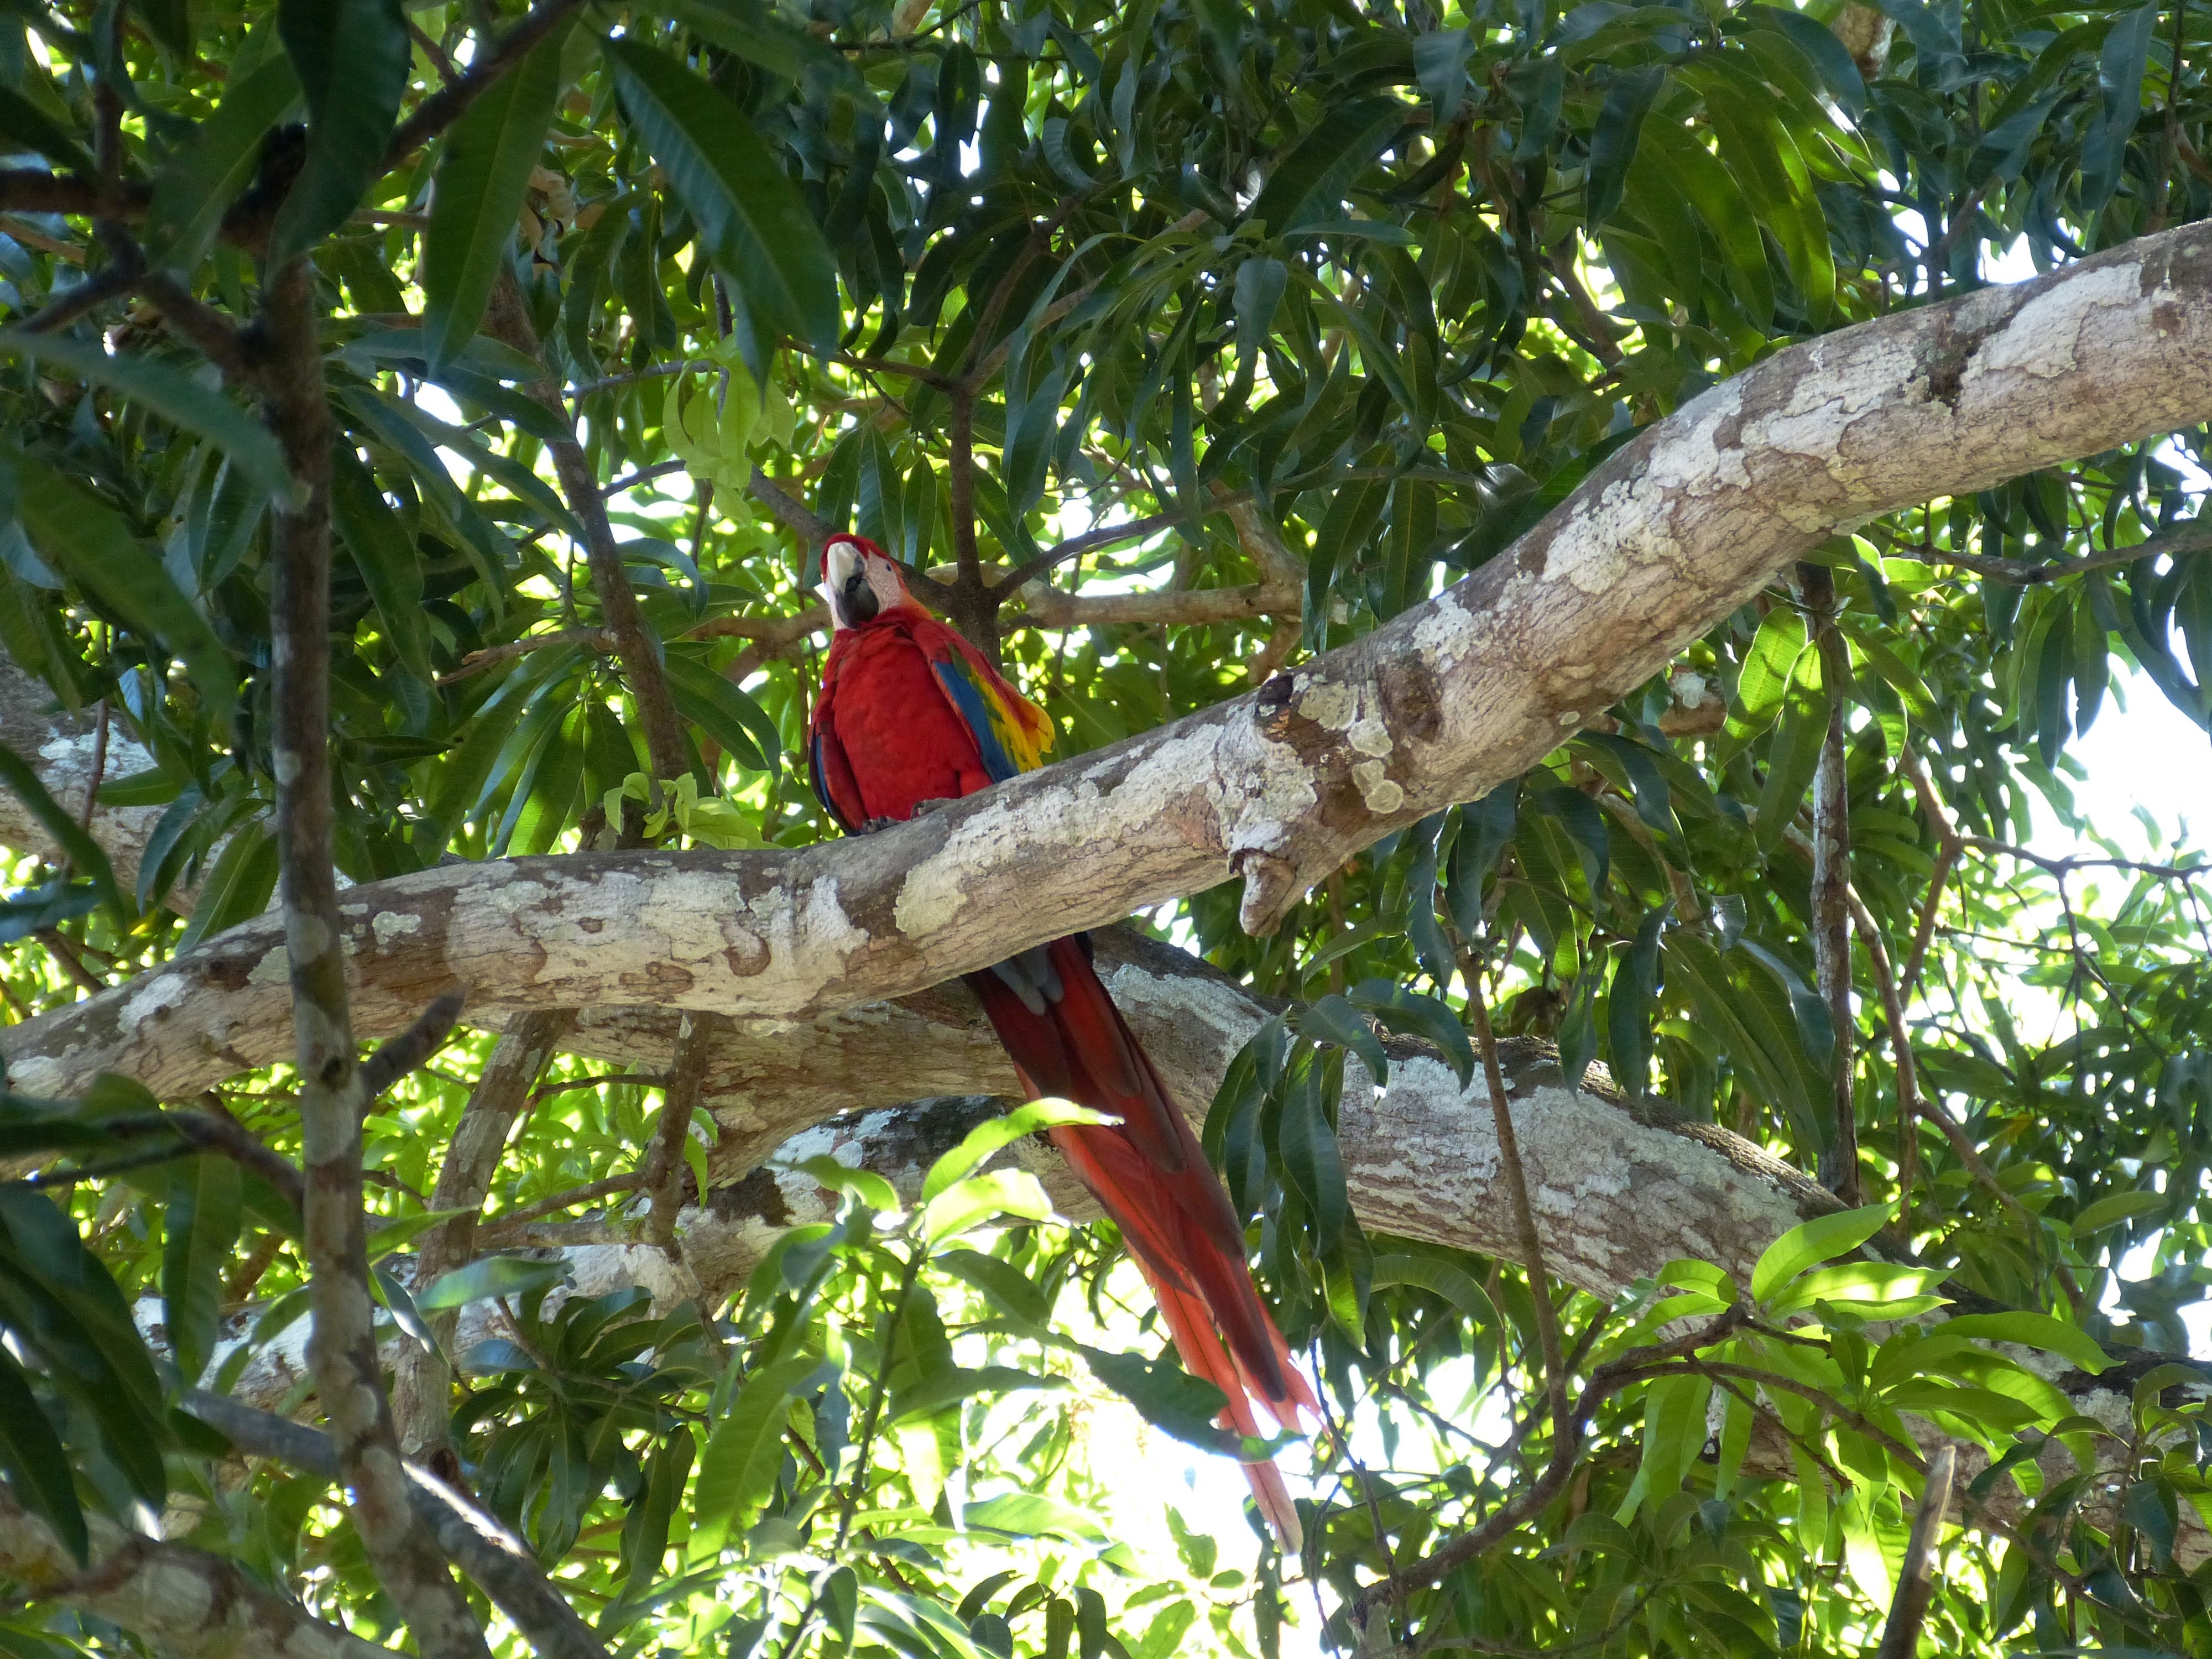
landscape, tree, nature, branch, bird, flower, wildlife, jungle, tropical, fauna, macaw, rainforest, parrot, south america, toucan, tropics, ara, costa rica, central america